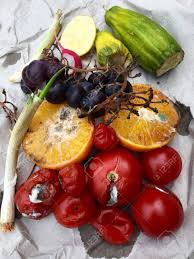
Waste category: biological